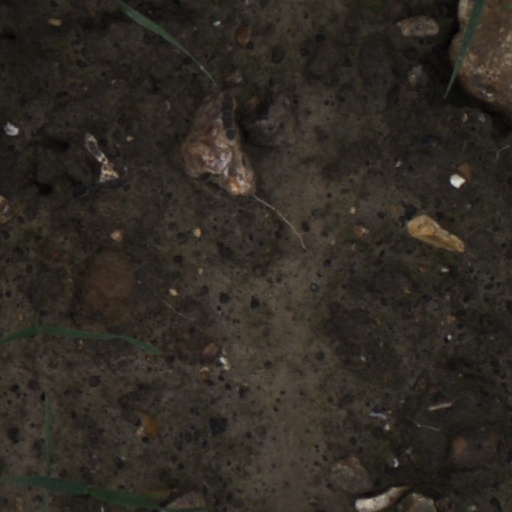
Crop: wheat